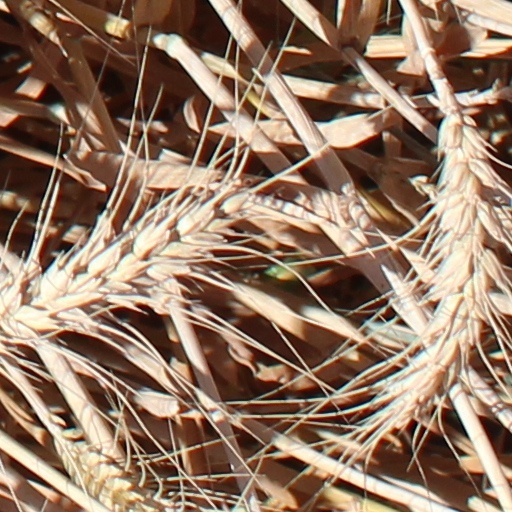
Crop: wheat